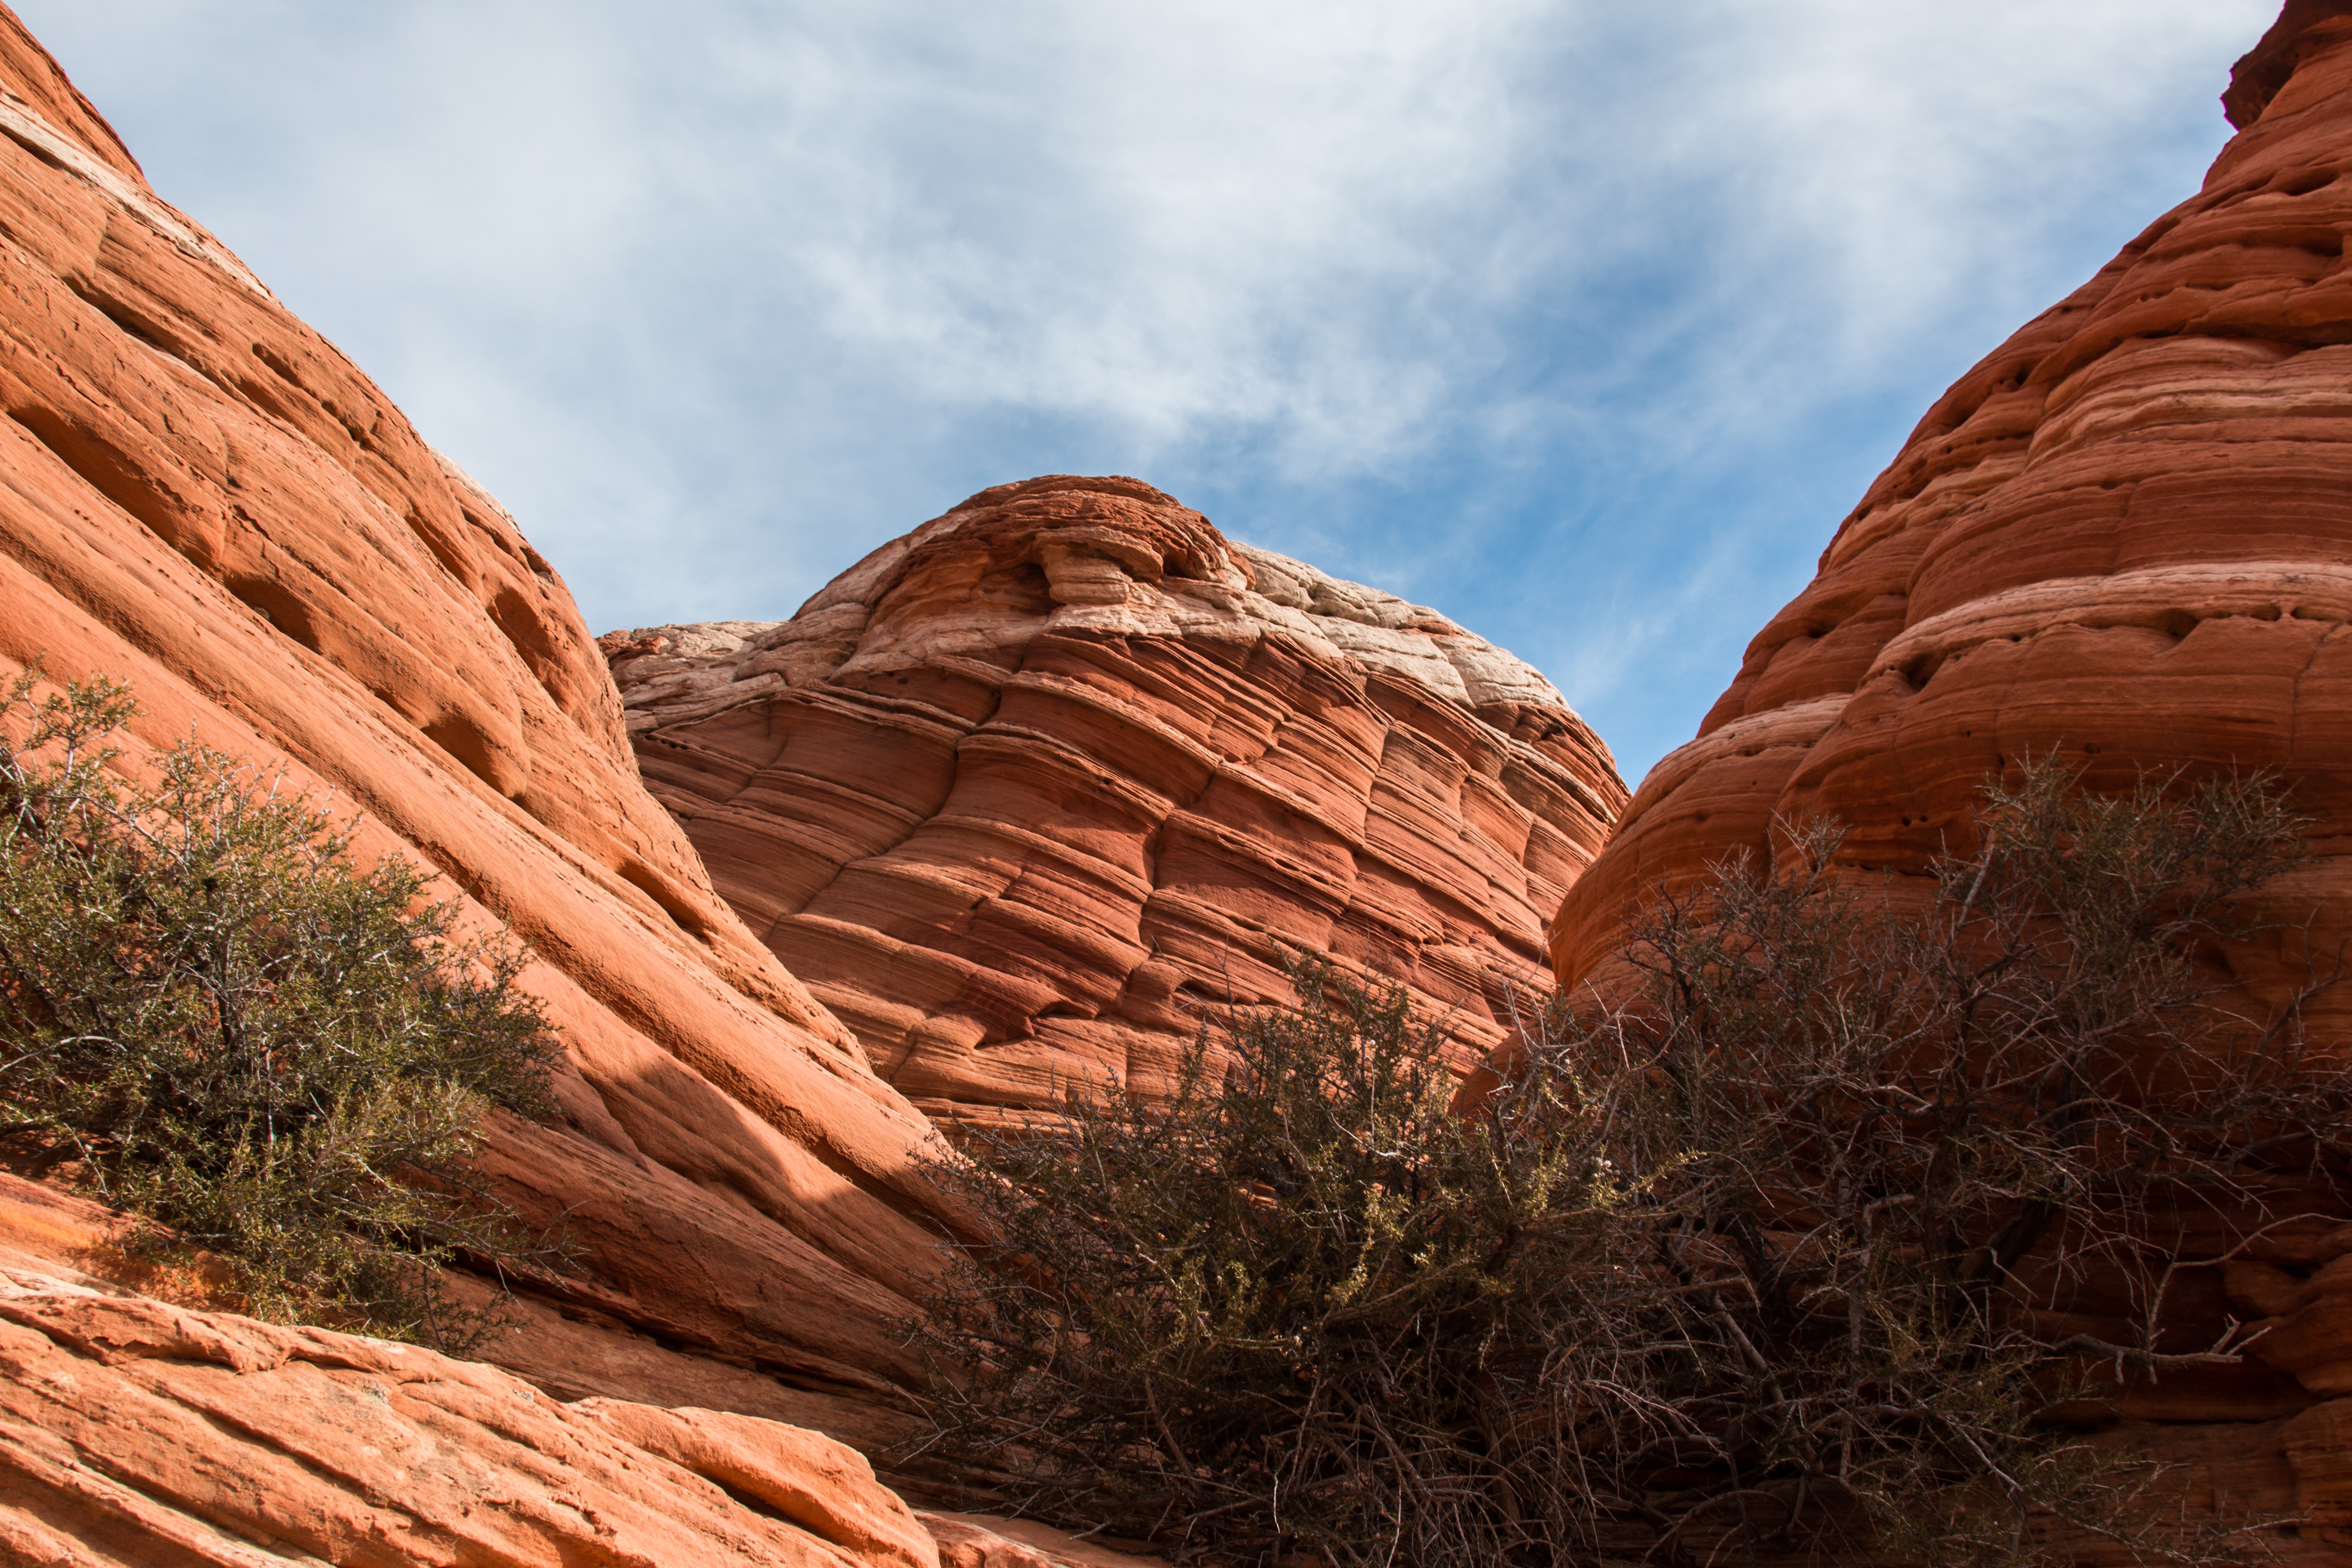
landscape, nature, sand, rock, wilderness, mountain, cloud, sky, desert, sandstone, valley, formation, arch, park, soil, canyon, terrain, national park, desert landscape, geology, badlands, plateau, southwest, wadi, butte, landform, natural environment, geographical feature, mountainous landforms